History of Stroud Green

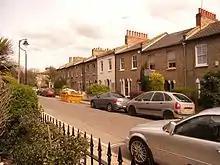
Mount Pleasant Crescent, in March 2008.

The adjacent area of Harringay was built-up in the 1880s, while nearby Ferme Park and the Crouch Hall estate were partly built up by 1894. By 1894 there was a street fire station in Stapleton Hall Road, Stroud Green, and there were 26 alarm posts throughout the district. Building continued as late as 1893 in Stapleton Hall Road and in 1896 the area was virtually built up. No more building was possible.